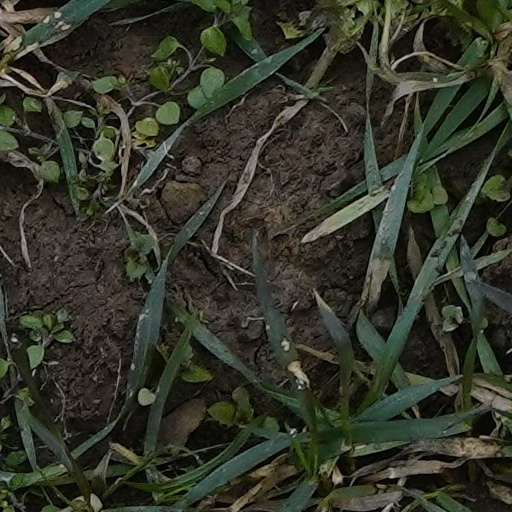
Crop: wheat